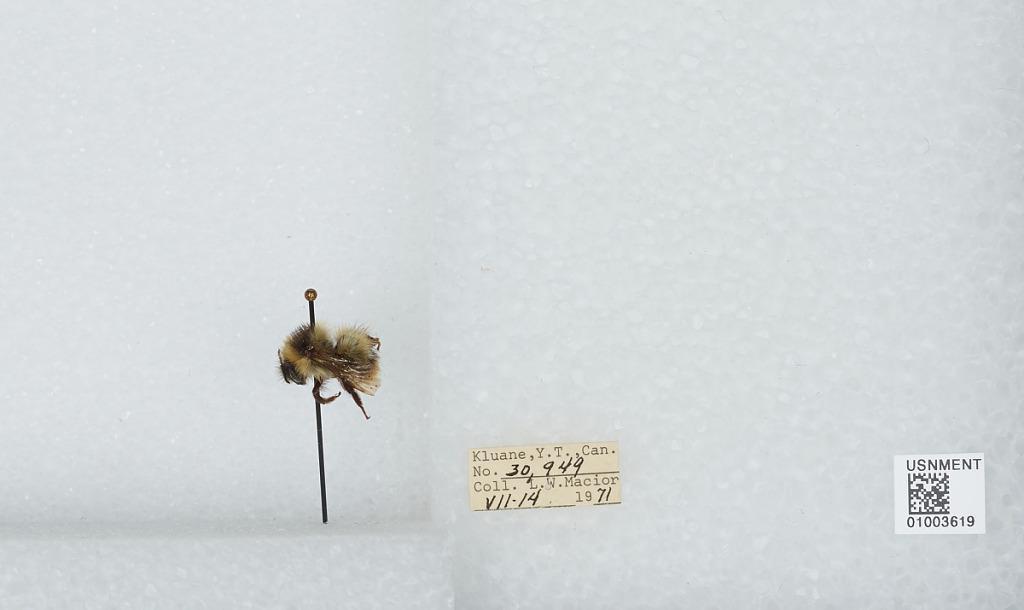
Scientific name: Bombus (Pyrobombus) frigidus Smith
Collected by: L. Macior
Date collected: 1971-7-14
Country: Canada
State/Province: Yukon Territory
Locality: Kluane
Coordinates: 60.75, -139.5